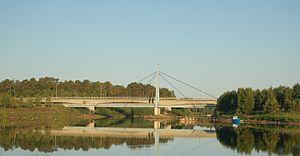
Ii est une municipalité du nord-ouest de la Finlande, dans la région d'Ostrobotnie du Nord.